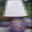
Label: lamp